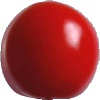
Label: Tomato 4